Just Dogs

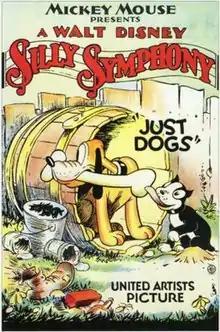

Just Dogs is a 1932 animated short film of the "Silly Symphonies" series, produced by Walt Disney and directed by Burt Gillett. It marked the first solo appearance of Pluto.